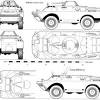
Label: BRDM